Christine Darden

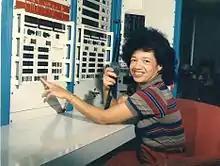
Christine Darden in Langley's Unitary Plan Wind Tunnel in 1975. Credit: NASA

Christine Darden (born September 10, 1942, as Christine Mann) is an American mathematician, data analyst and aeronautical engineer who devoted much of her 40-year career in aerodynamics at NASA to research supersonic flight and sonic booms. She had an M.S. in mathematics and had been teaching at Virginia State University before starting to work at the Langley Research Center in 1967. She earned a DSc in Mechanical Engineering at George Washington University in 1983 and has published numerous articles in her field. She was the first African-American woman at NASA's Langley Research Center to be promoted to the Senior Executive Service, the top rank in the federal civil service.